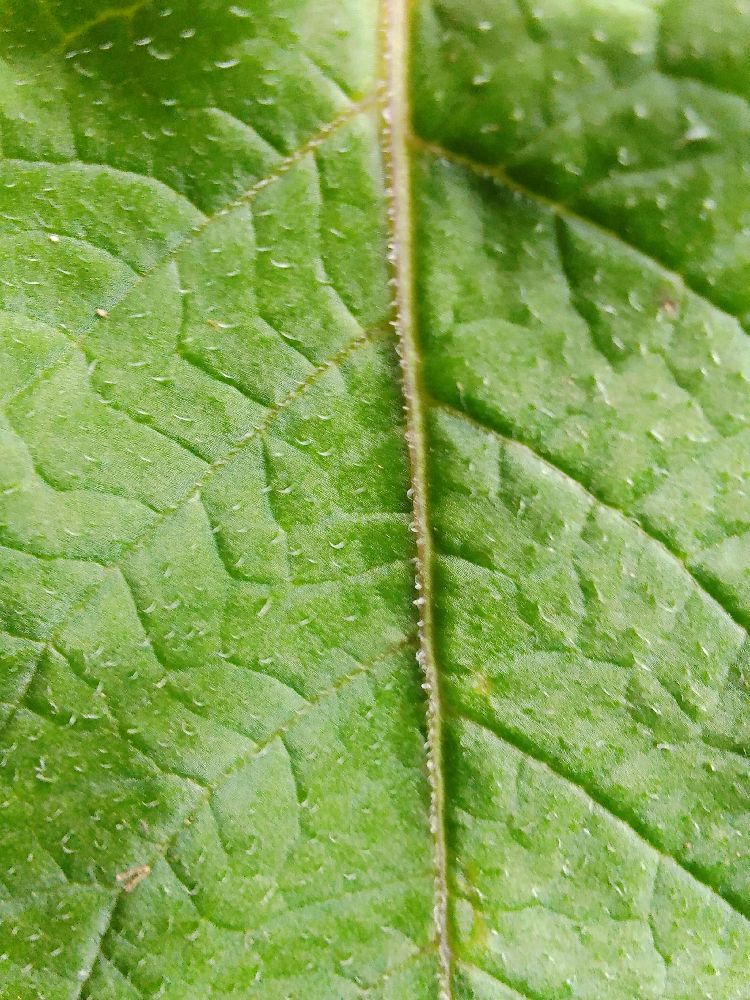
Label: Healthy